Red Desert (Wyoming)

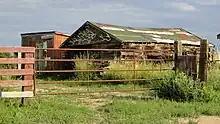
The Red Desert's ranching industry includes remote cattle and horse ranches.

Generations of American families, beginning in the 1840s, also left their mark upon the desert as they migrated westward along emigrant trails. The environmental impact of an estimated 350,000 pioneers and their wagon trains traveling through Wyoming between 1841 and 1868 is still visible today. In some cases, such as at Guernsey, wagon wheels wore ruts deep into solid limestone. However, most trail ruts are less dramatic but still evidence of a people's history worn into the earth.